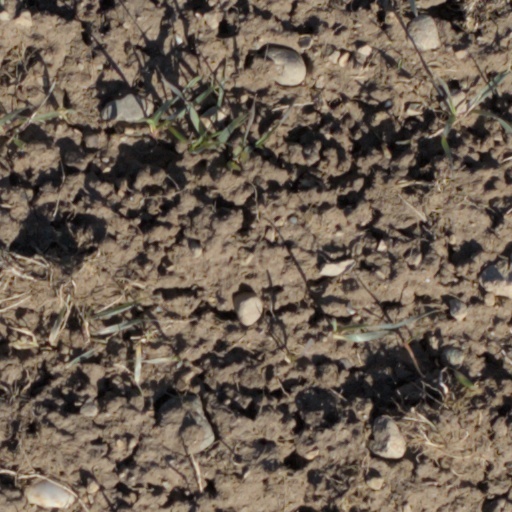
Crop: wheat